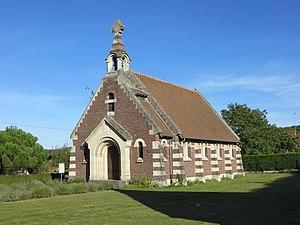
Vue générale de l'église
Gury est une commune française située dans le département de l'Oise en région Hauts-de-France.